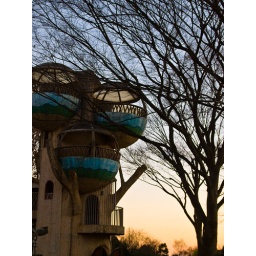
Strange house in forest